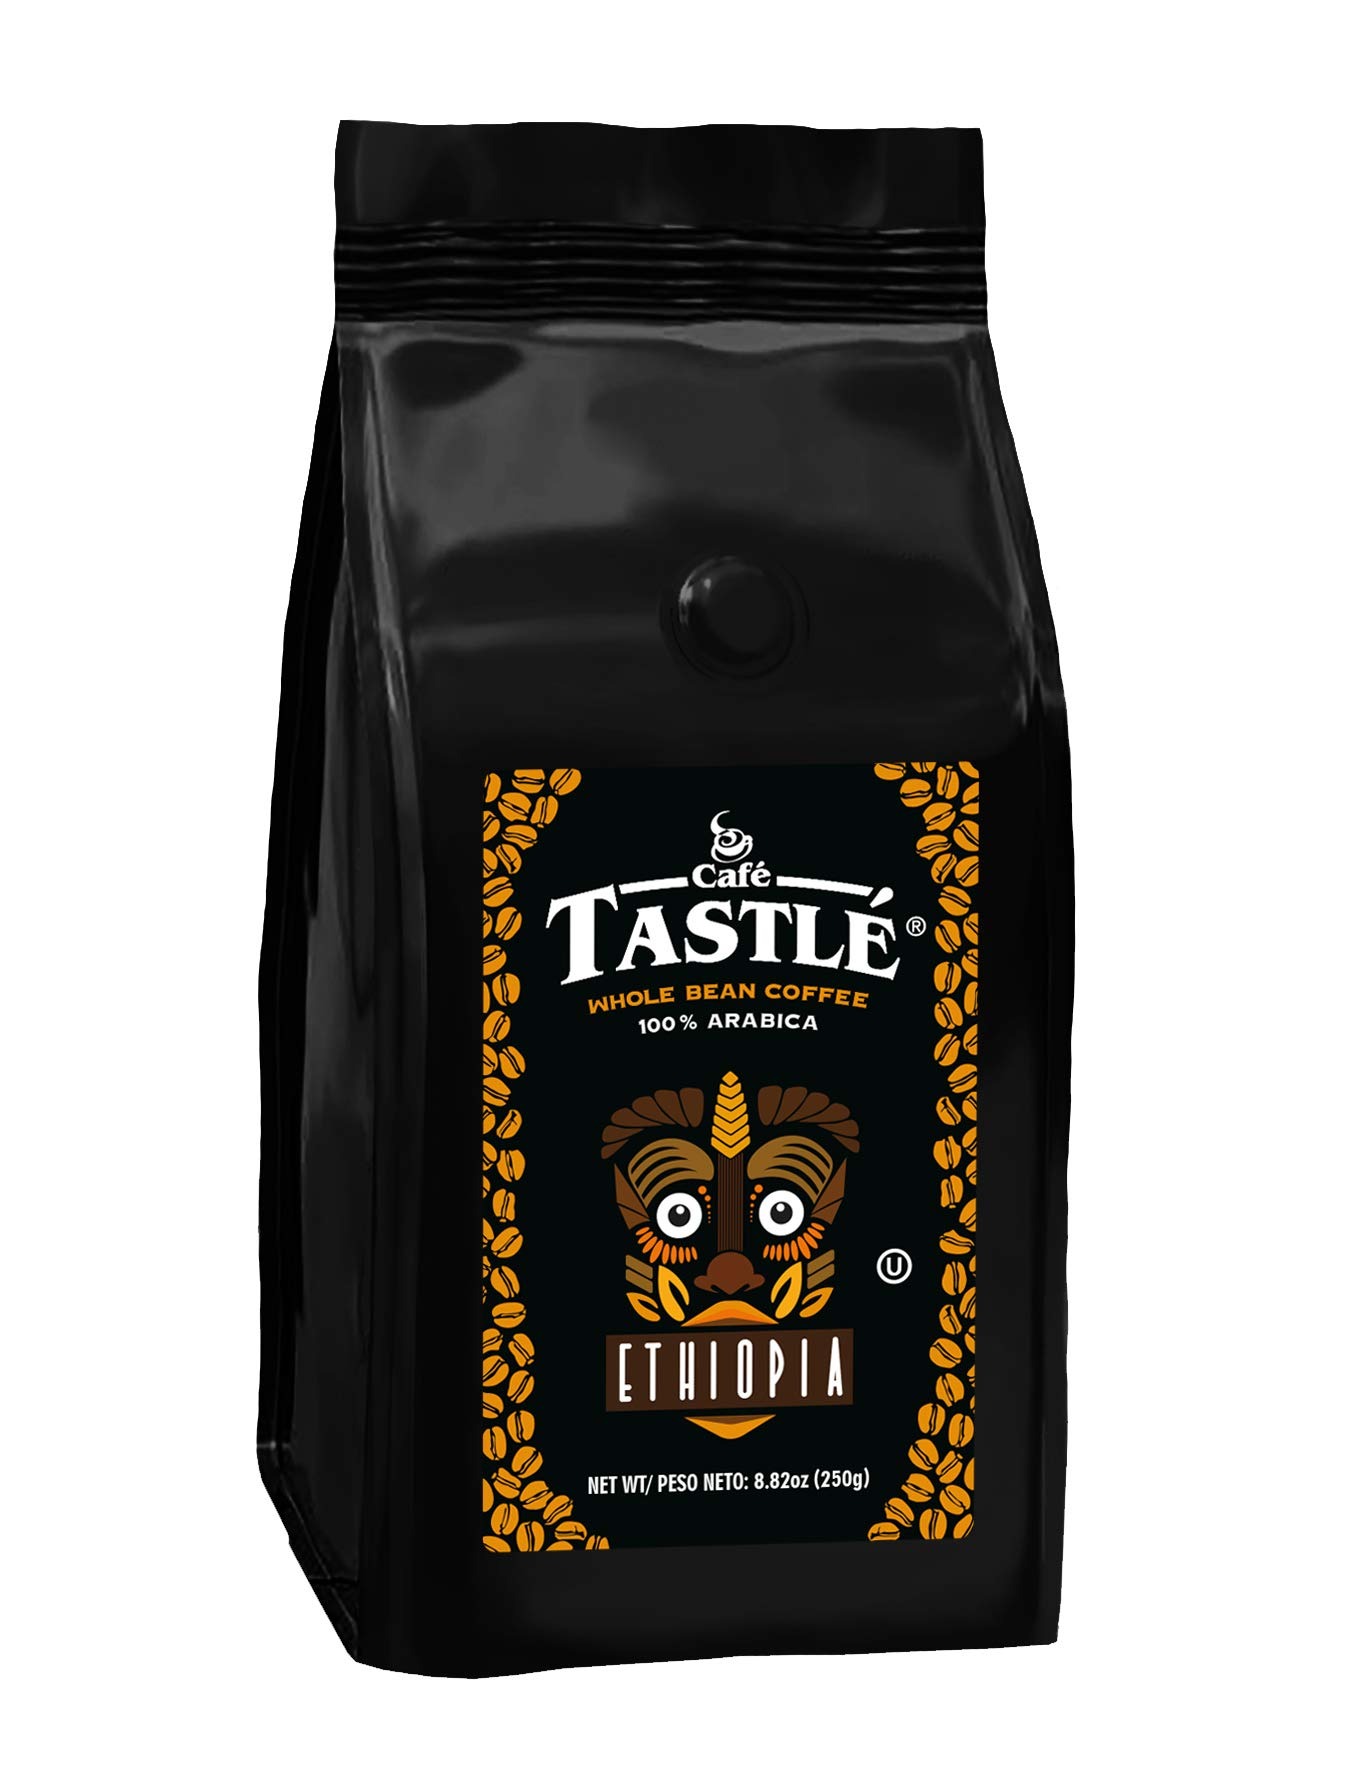
Item Name: Cafe Tastle Ethiopia Medium-Dark Roast 100% Arabica Whole Bean Coffee, 8.82 oz (Pack of 12)
Bullet Point 1: 100% Arabica coffee grown in Ethiopia
Bullet Point 2: Includes twelve 8.82-ounce bags of high quality whole bean coffee from Ethiopia
Bullet Point 3: OU Kosher
Bullet Point 4: Medium-Dark Roast
Bullet Point 5: 6.6 pounds of highest quality roasted whole beans
Value: 12.0
Unit: Count

Price: 58.99